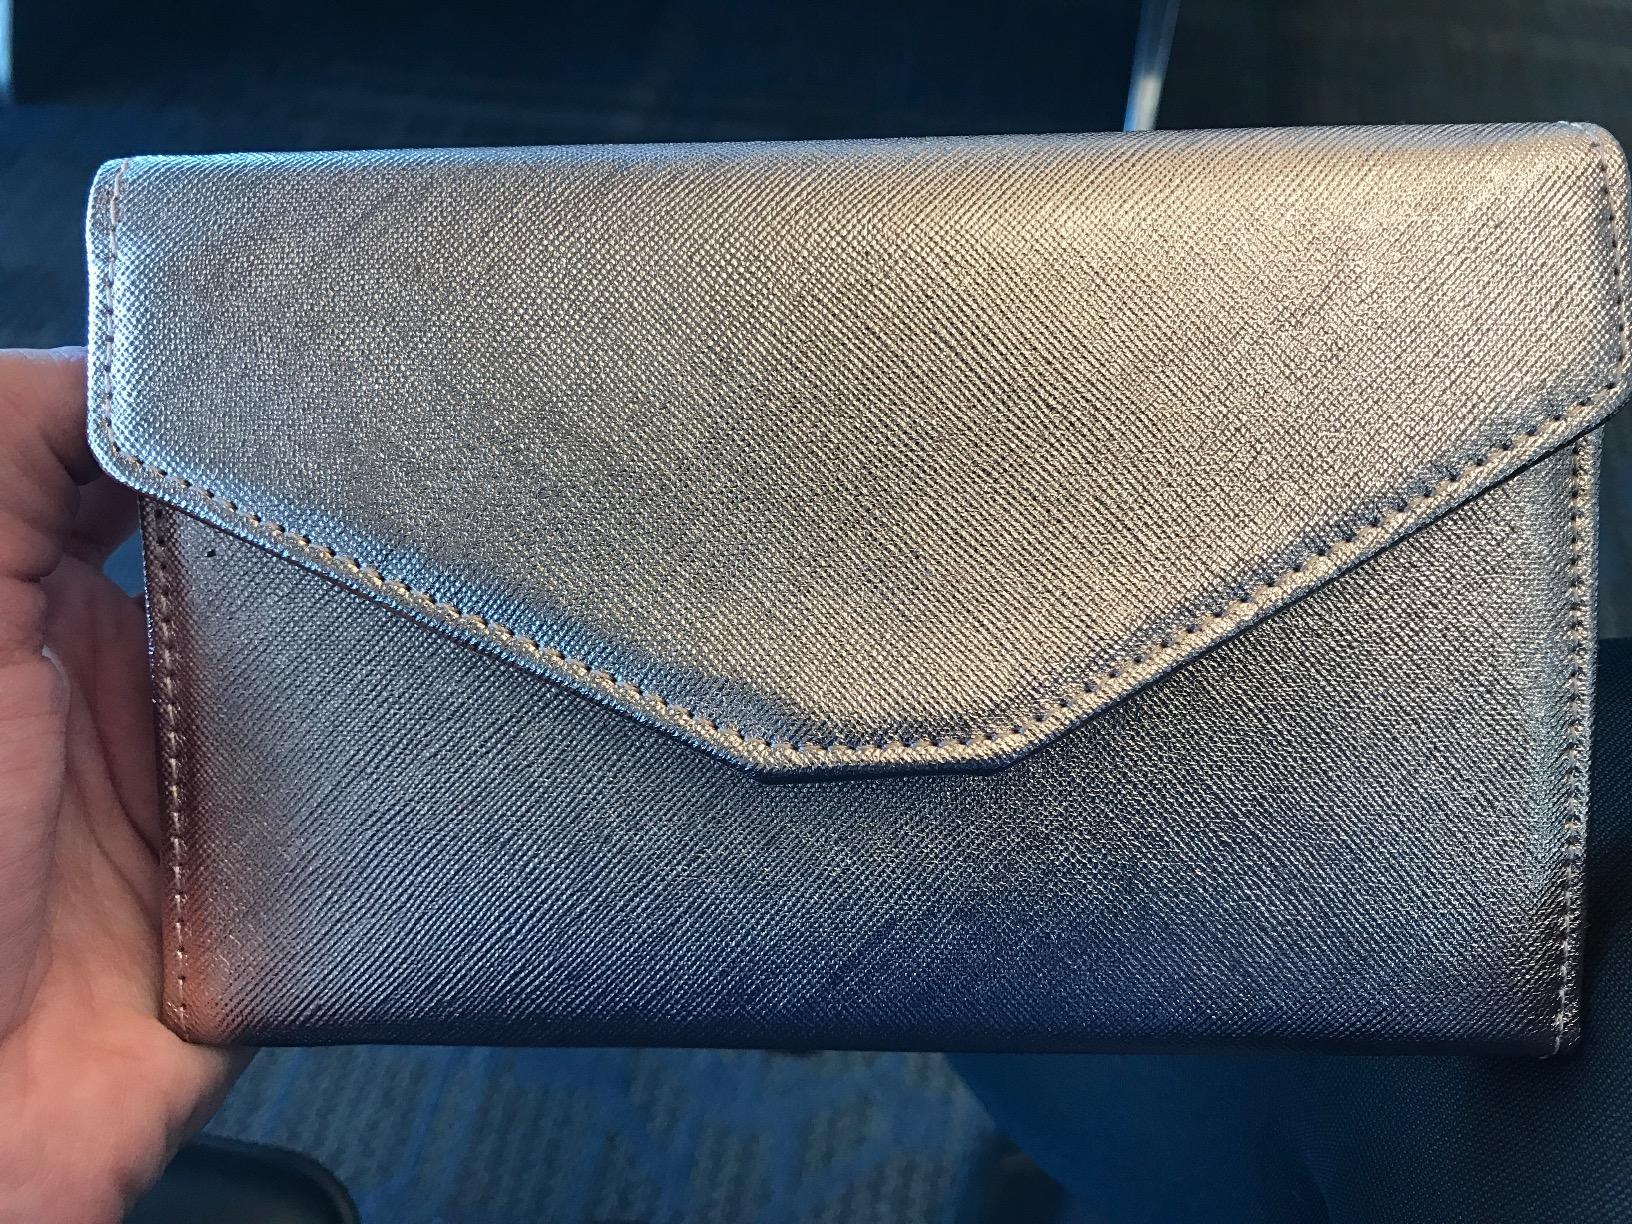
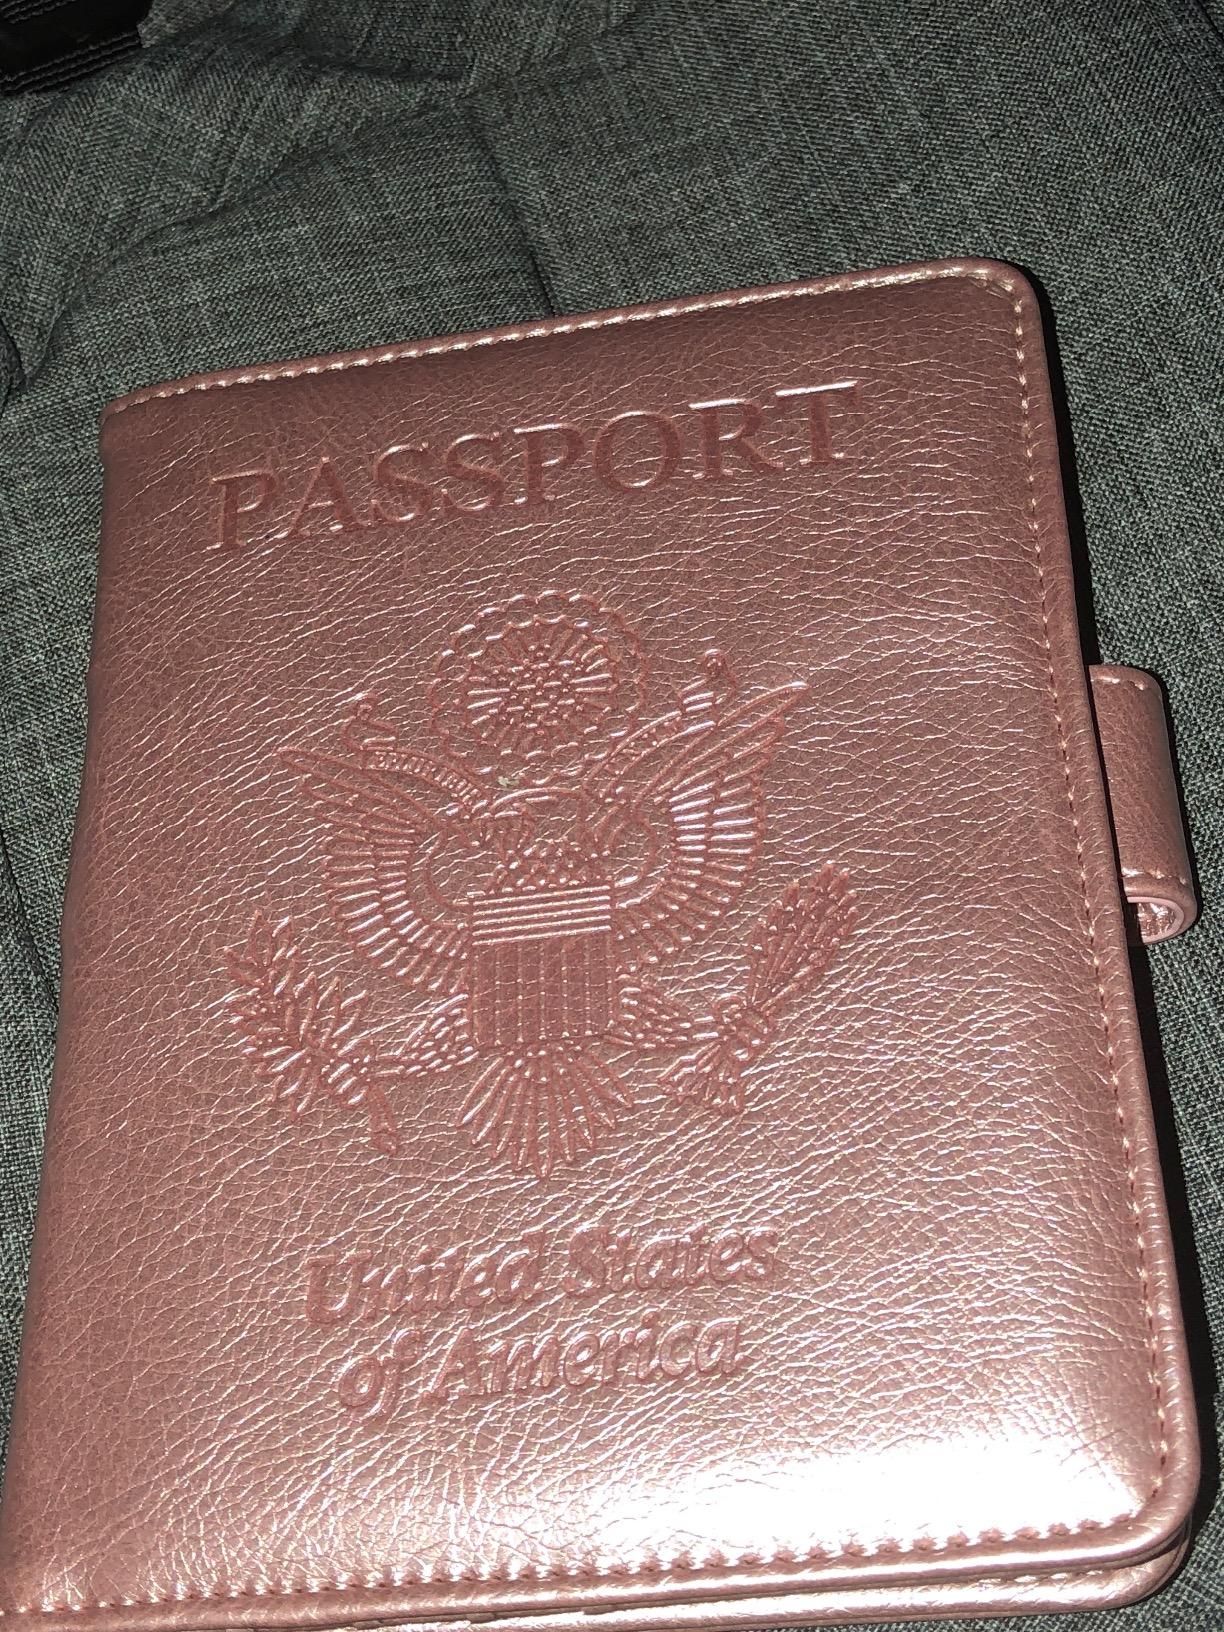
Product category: accessories_wallet
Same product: no